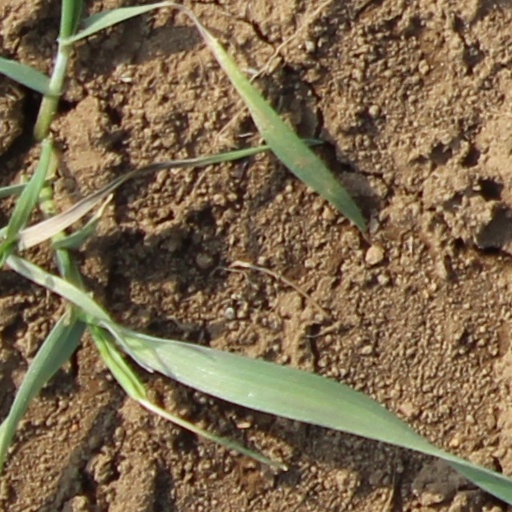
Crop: wheat